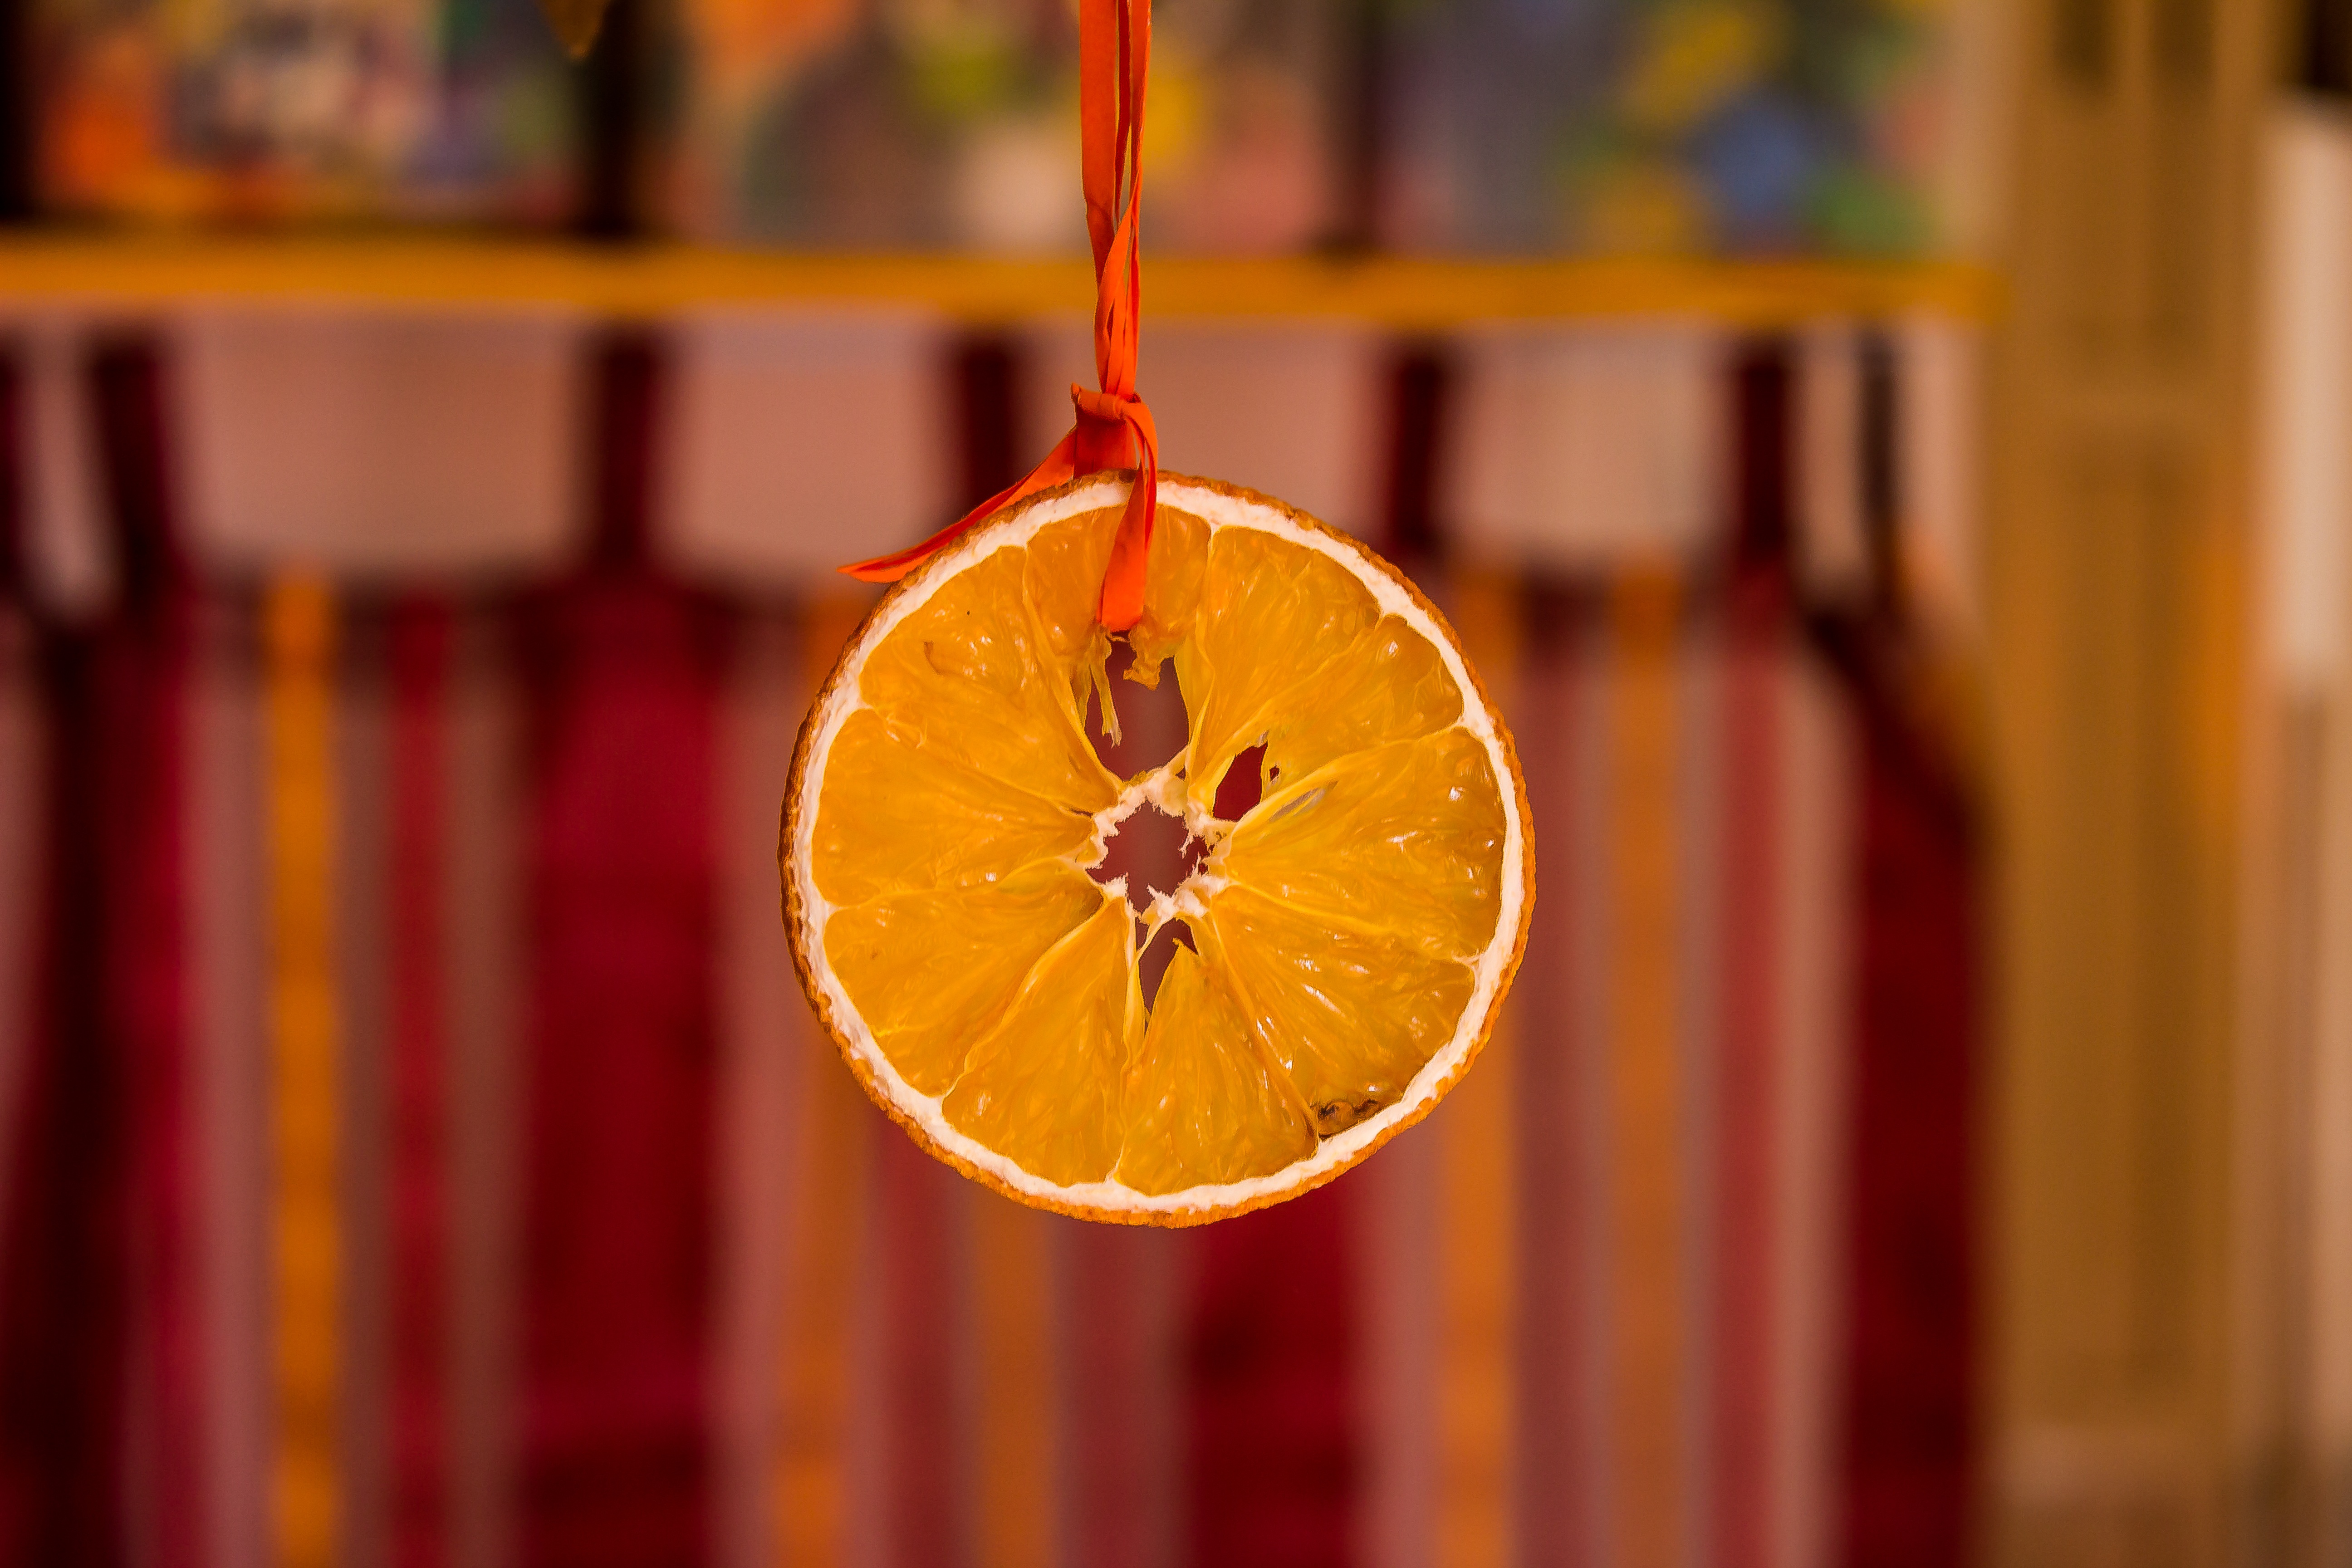
orange, red, produce, color, autumn, drink, yellow, cocktail, liqueur, taronja, alcoholic beverage, distilled beverage